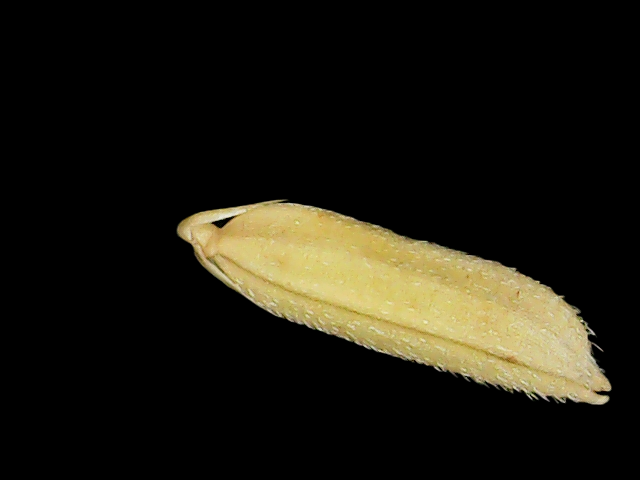
Rice variety: Binadhan26